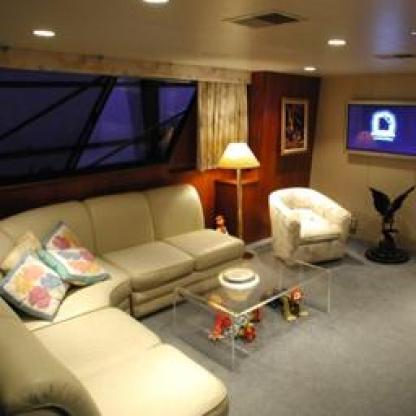
Scene: Indoor